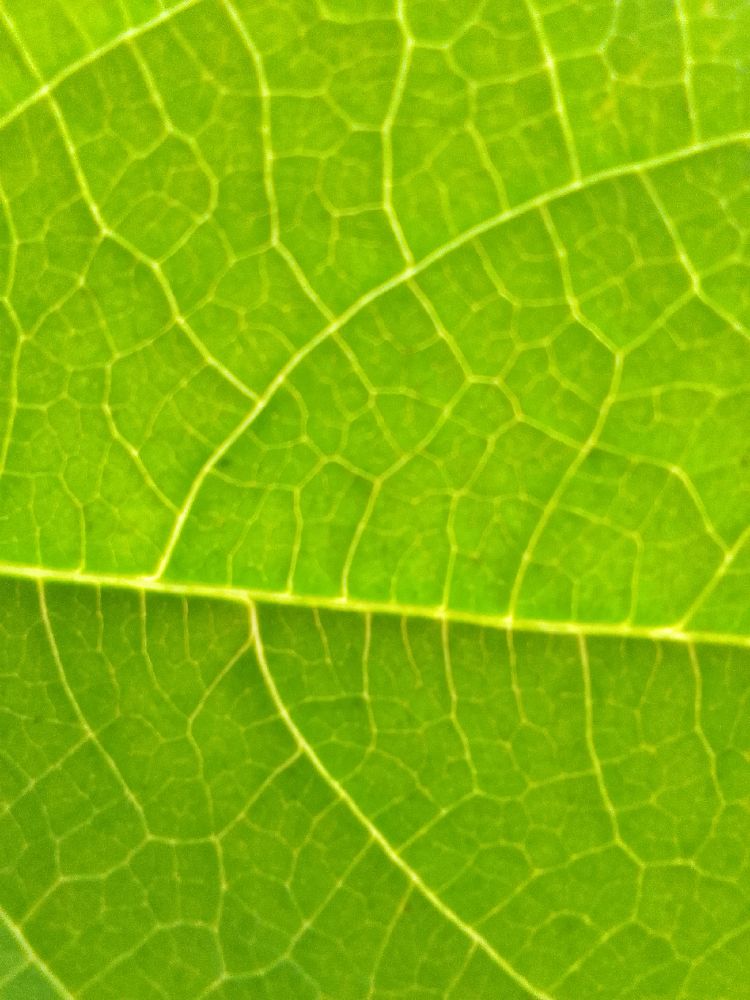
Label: healthy